Describe the emotion expressed in this image:  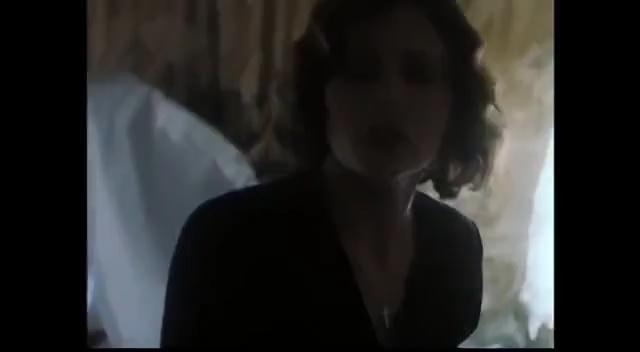
This person displays Pain, valence and arousal with low intensity.